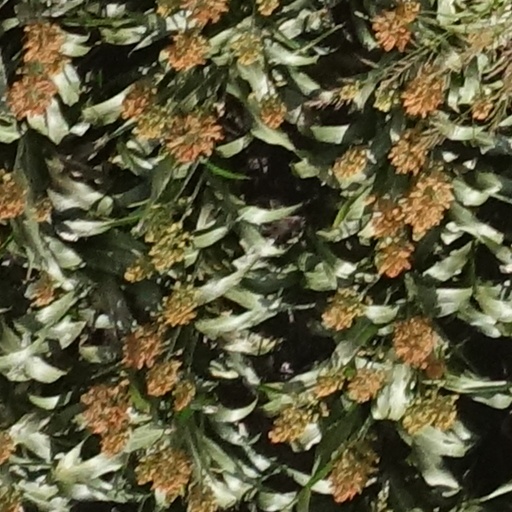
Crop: sorghum